Tahir Aydoğdu

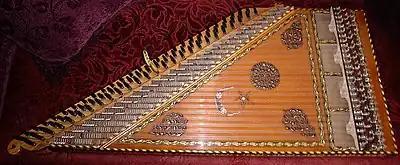
Aydoğdu is one of the world's leading players of the qanun.

After his studies, Aydoğdu started his career as a qanun player in the TRT Ankara Radio Turkish Music Ensemble, a position which he has continued.